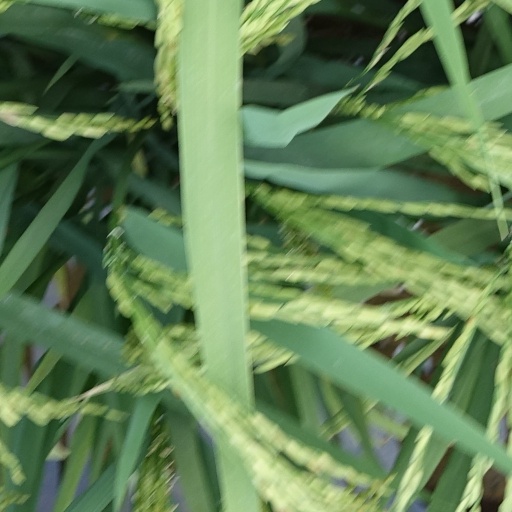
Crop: rice